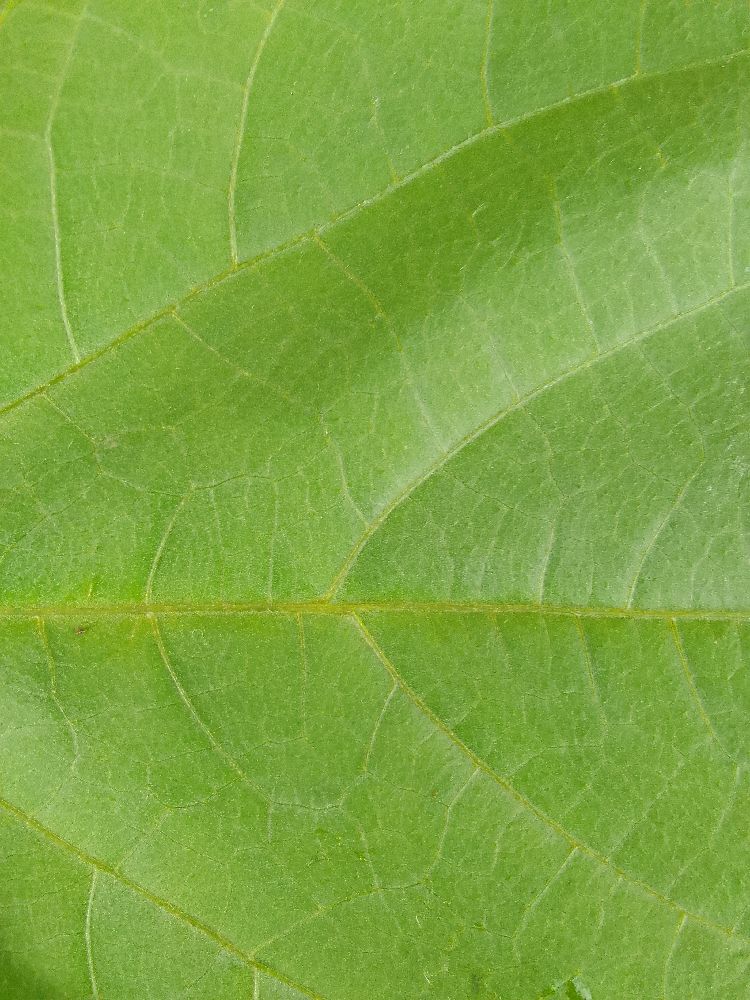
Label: healthy